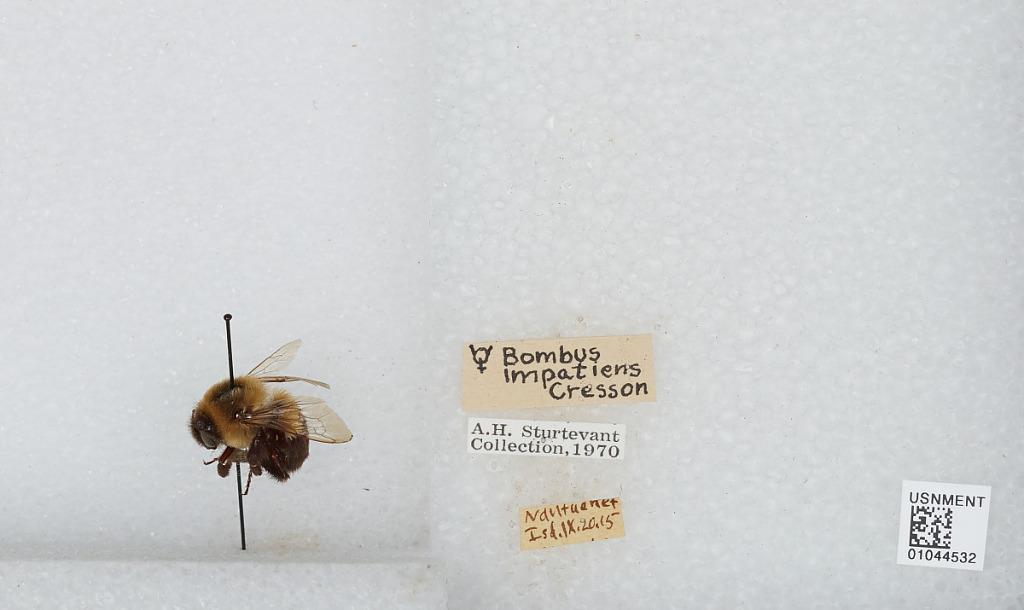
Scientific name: Bombus sp.
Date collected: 1915-9-20
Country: United States
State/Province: Massachusetts
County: Nantucket
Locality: Nantucket Island
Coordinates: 41.2801, -70.0995